Peil Dael Truv Yum

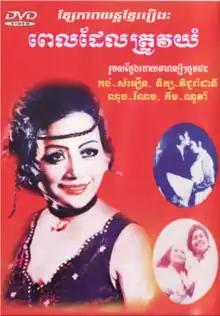
Promotional poster

Pel Dael Trov Yum is a 1972 Khmer film directed by Ung Kantuok starring Kong Som Eun and Vichara Dany. The plot, like other Ung Kantuok films, involves a triangular relationship between a man, Kong Som Eun, and 2 women, Vichara Dany and Kim Nova. The film consist of 5 hit songs including the all-time famous Pel Dael Tron Yum (The Time to Cry).